Being Human (British TV series)

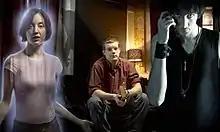
Promotional image from the pilot

Series 1 is set in the English city of Bristol and introduces George Sands (a reluctant werewolf in his mid-twenties) and John Mitchell (a vampire with the appearance and behaviour of a young man in his mid-twenties who is over a hundred years old). Both are attempting to reject their nature as supernatural predators – George by strictly managing his transformations and their effect on others, Mitchell by abstaining from blood-drinking. Despite a long history of antipathy between the werewolf and vampire races, Mitchell and George have formed a deep friendship, they have low-profile, low-status jobs as hospital porters and live as housemates.